Agatha Christie: The ABC Murders (2009 video game)

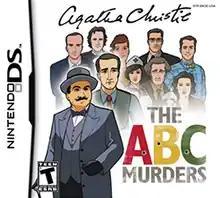
NTSC-U cover art

Agatha Christie: The ABC Murders is a mystery adventure game for the Nintendo DS, based on Agatha Christie's 1936 novel "The ABC Murders". The game was co-developed by American companies AWE Games and Black Lantern Studios, and published by DreamCatcher Interactive.